List of participating nations at the Winter Olympic Games

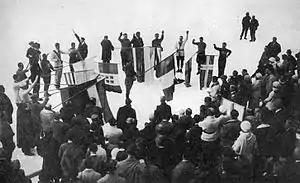
Flagbearers for each of the participating nations at the I Olympic Winter Games (1924) recite the athlete's oath.

This is a list of nations, as represented by National Olympic Committees (NOCs), that have participated in the Winter Olympic Games between 1924 and 2022. The Winter Olympic Games have been held every four years (once during each Olympiad) since 1924, except for the cancelled Games of 1940 and 1944, and in 1994 when the Winter Games were moved to the middle of the Olympiad, two years after the previous Games.